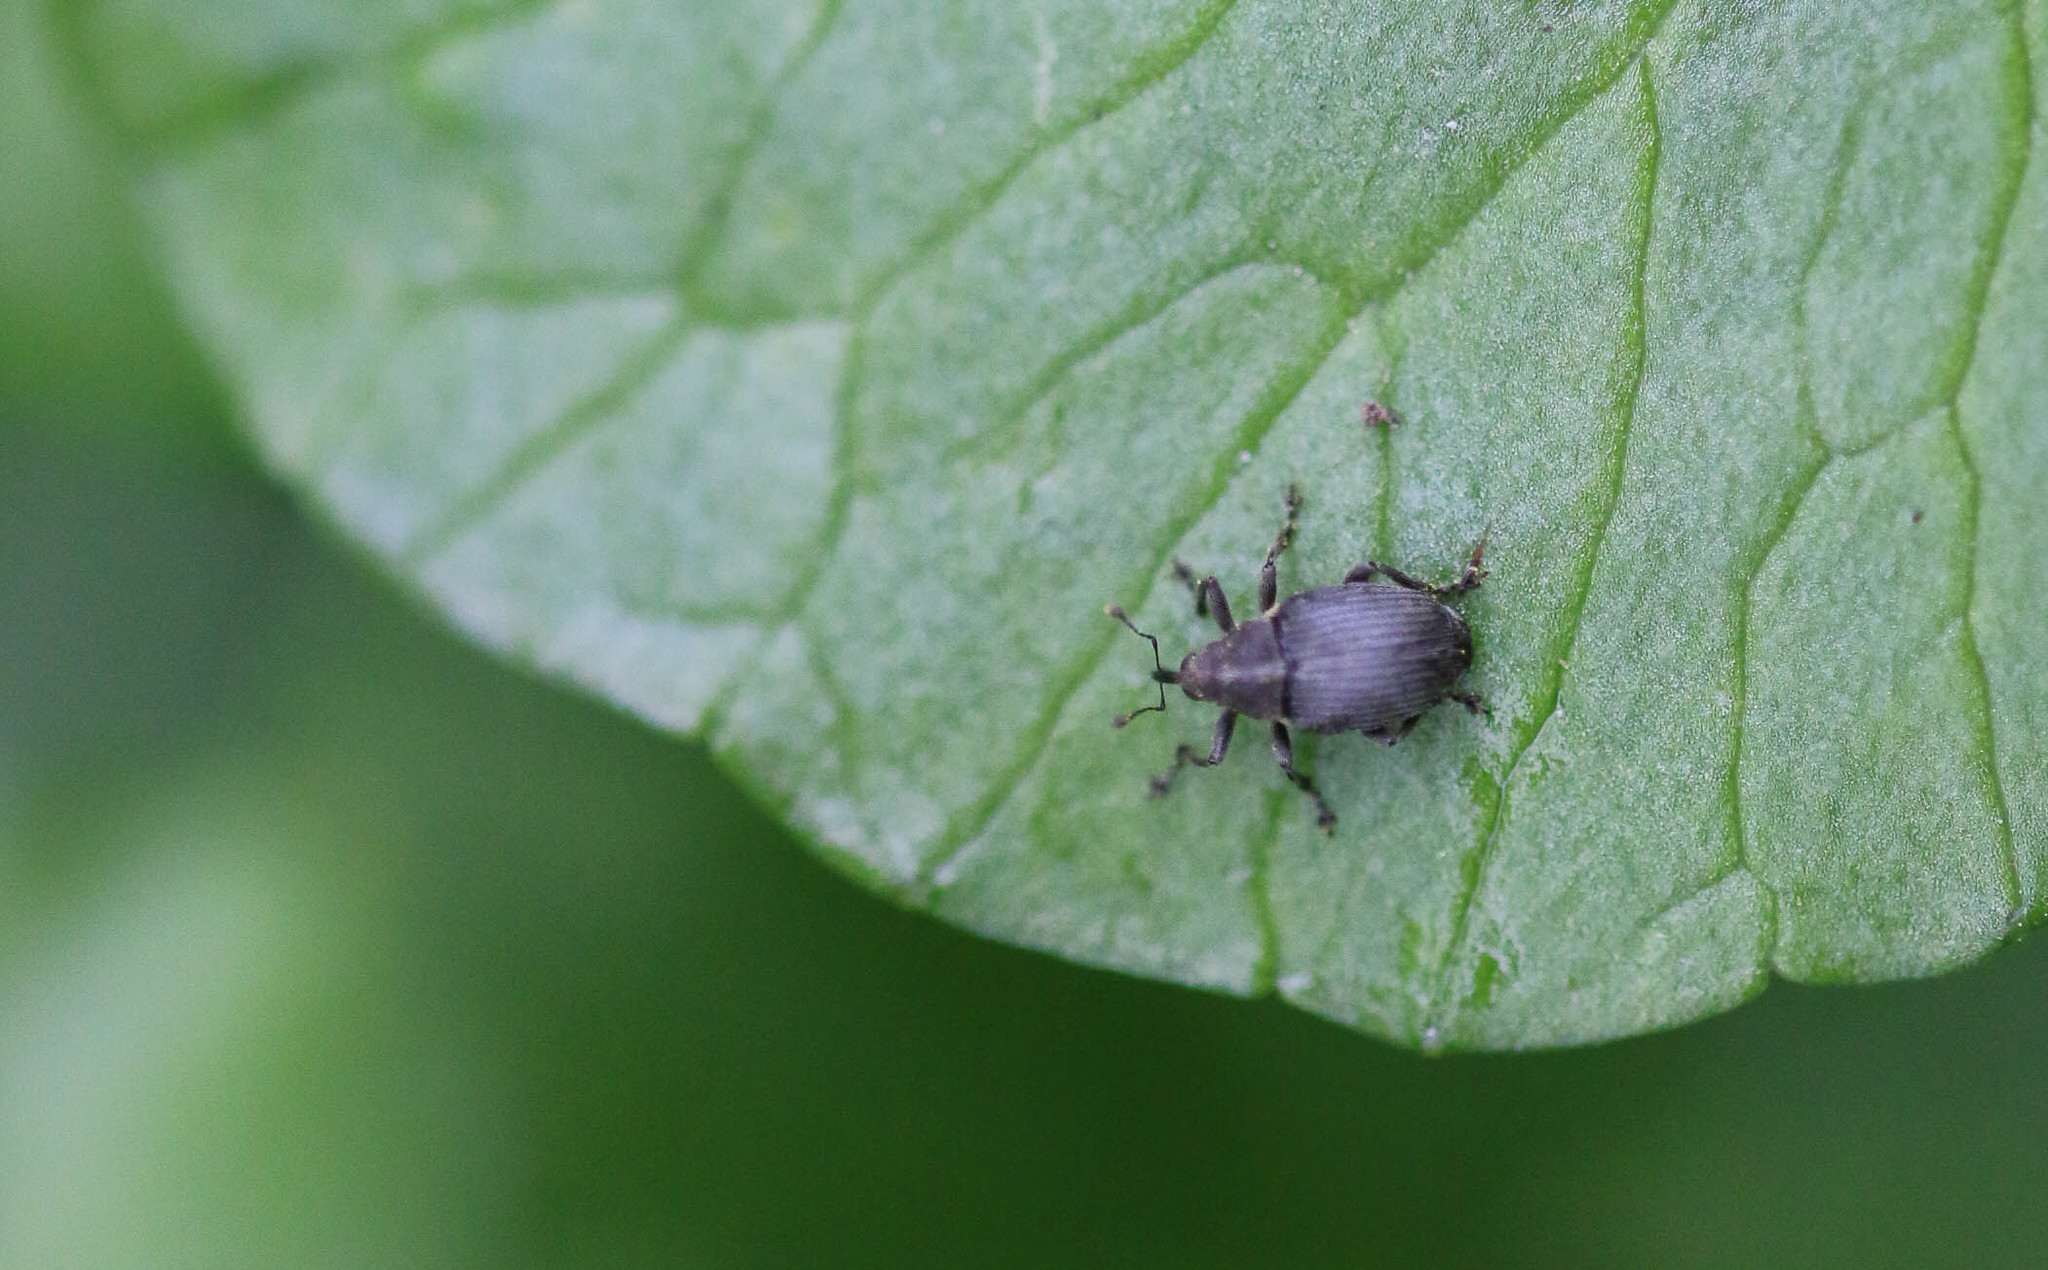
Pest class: Cabbage_seedpod_weevil